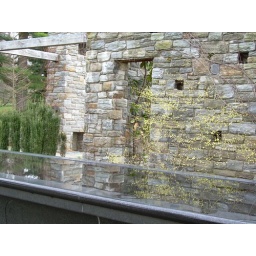
Broom plant reflected in the water table